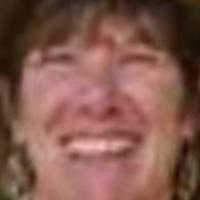
Age group: age 41-55